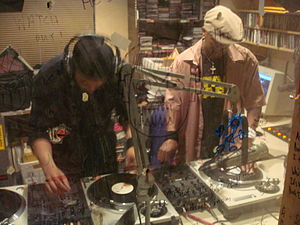
Hiphop
To DJ's der scratcher - DJ Hypnotize og Baby Cee DJ'ing
Hiphop er ikke blot en musikform, men en kultur, der opstod blandt de afroamerikanske indbyggere i New York, USA i starten af 1970'erne. I 1980'erne, begyndte visse elementer fra hiphoppen at snige sig ind på store dele af den amerikanske befolkning, og i 1990'erne havde hiphop-kulturen spredt sig over hele verden.